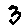
Label: 3